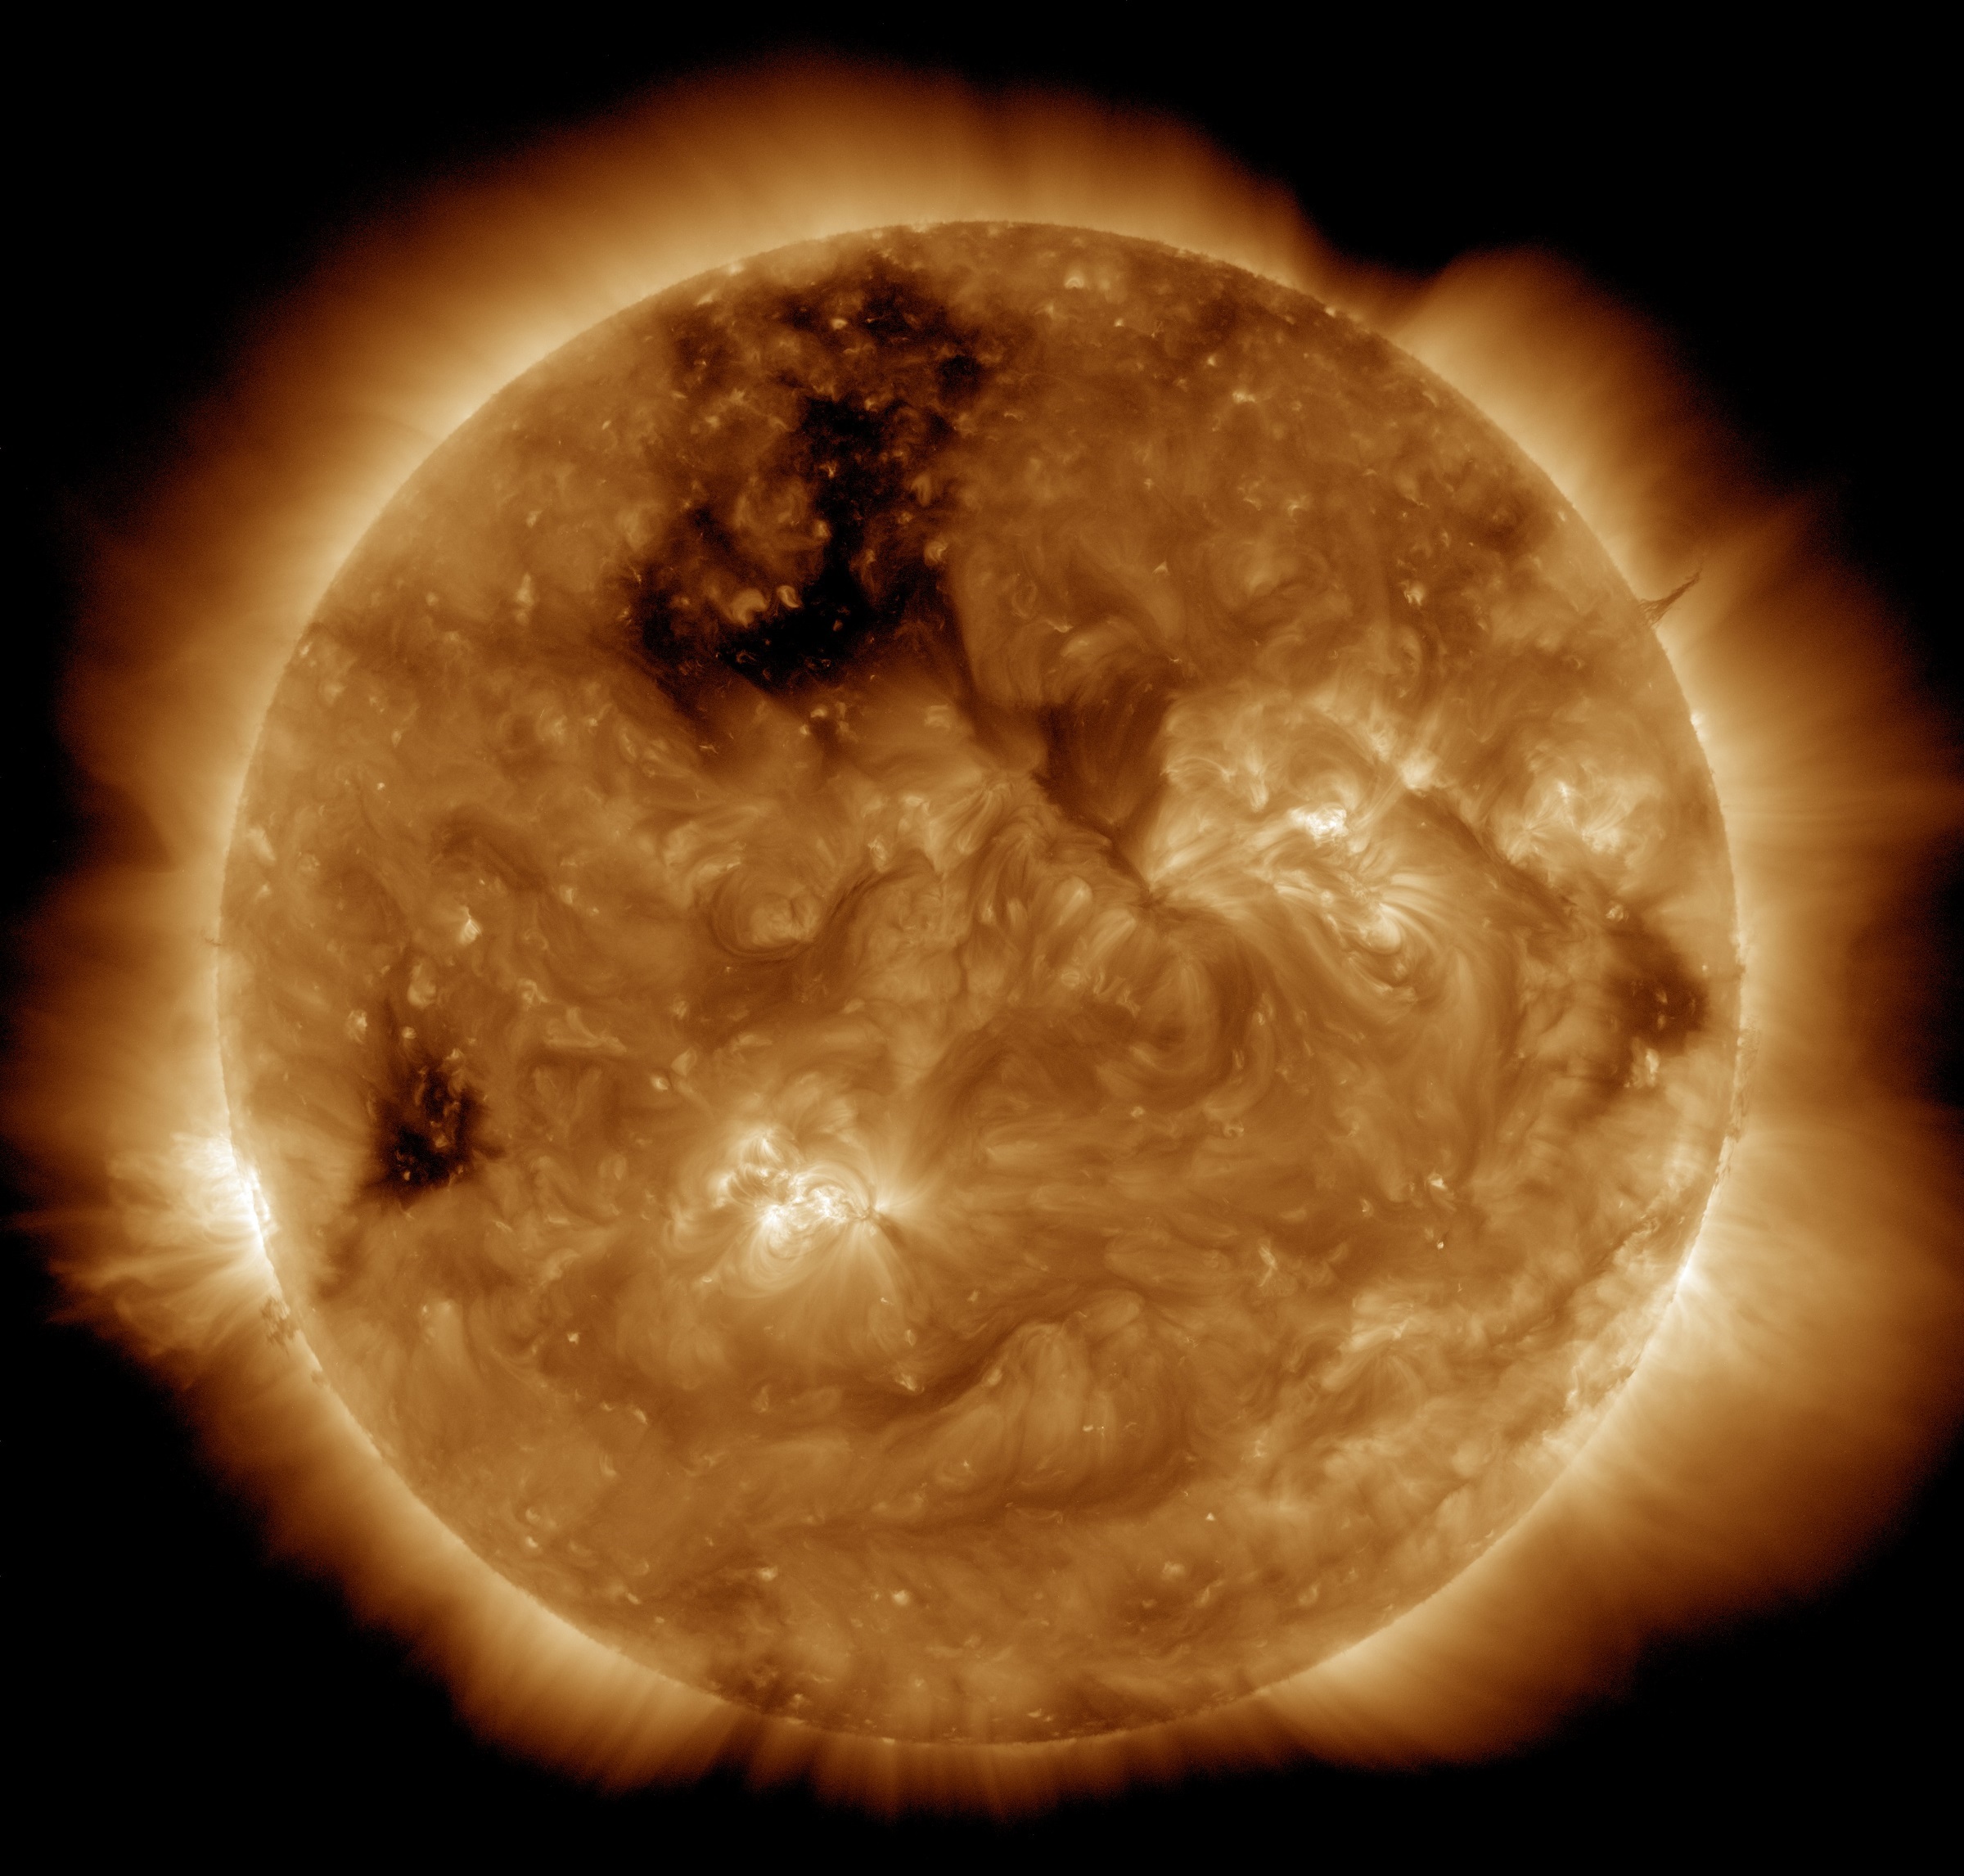
sun, sunlight, cosmos, atmosphere, orange, space, moon, circle, nasa, outer space, energy, corona, astronomy, burning, fireball, eruption, astronomical object, intense radiation burst, sdo, solar flare